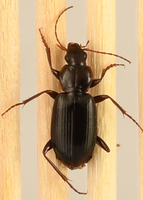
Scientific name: Calathus advena
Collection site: Rocky Mountains NEON (RMNP), plot RMNP_014